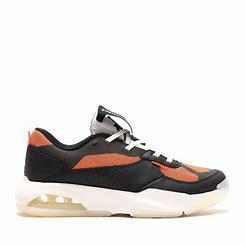
Brand: Jordan
Model: Air 200E